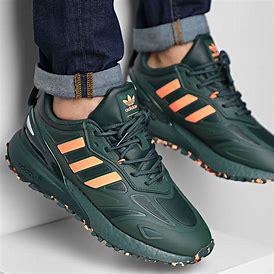
Brand: Adidas
Model: ZX 2K Boost 2